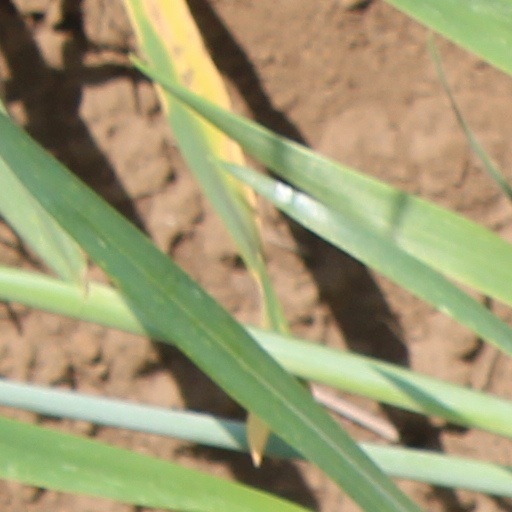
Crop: wheat